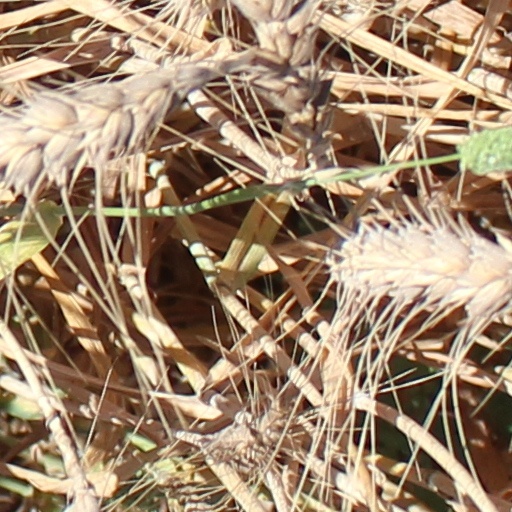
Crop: wheat